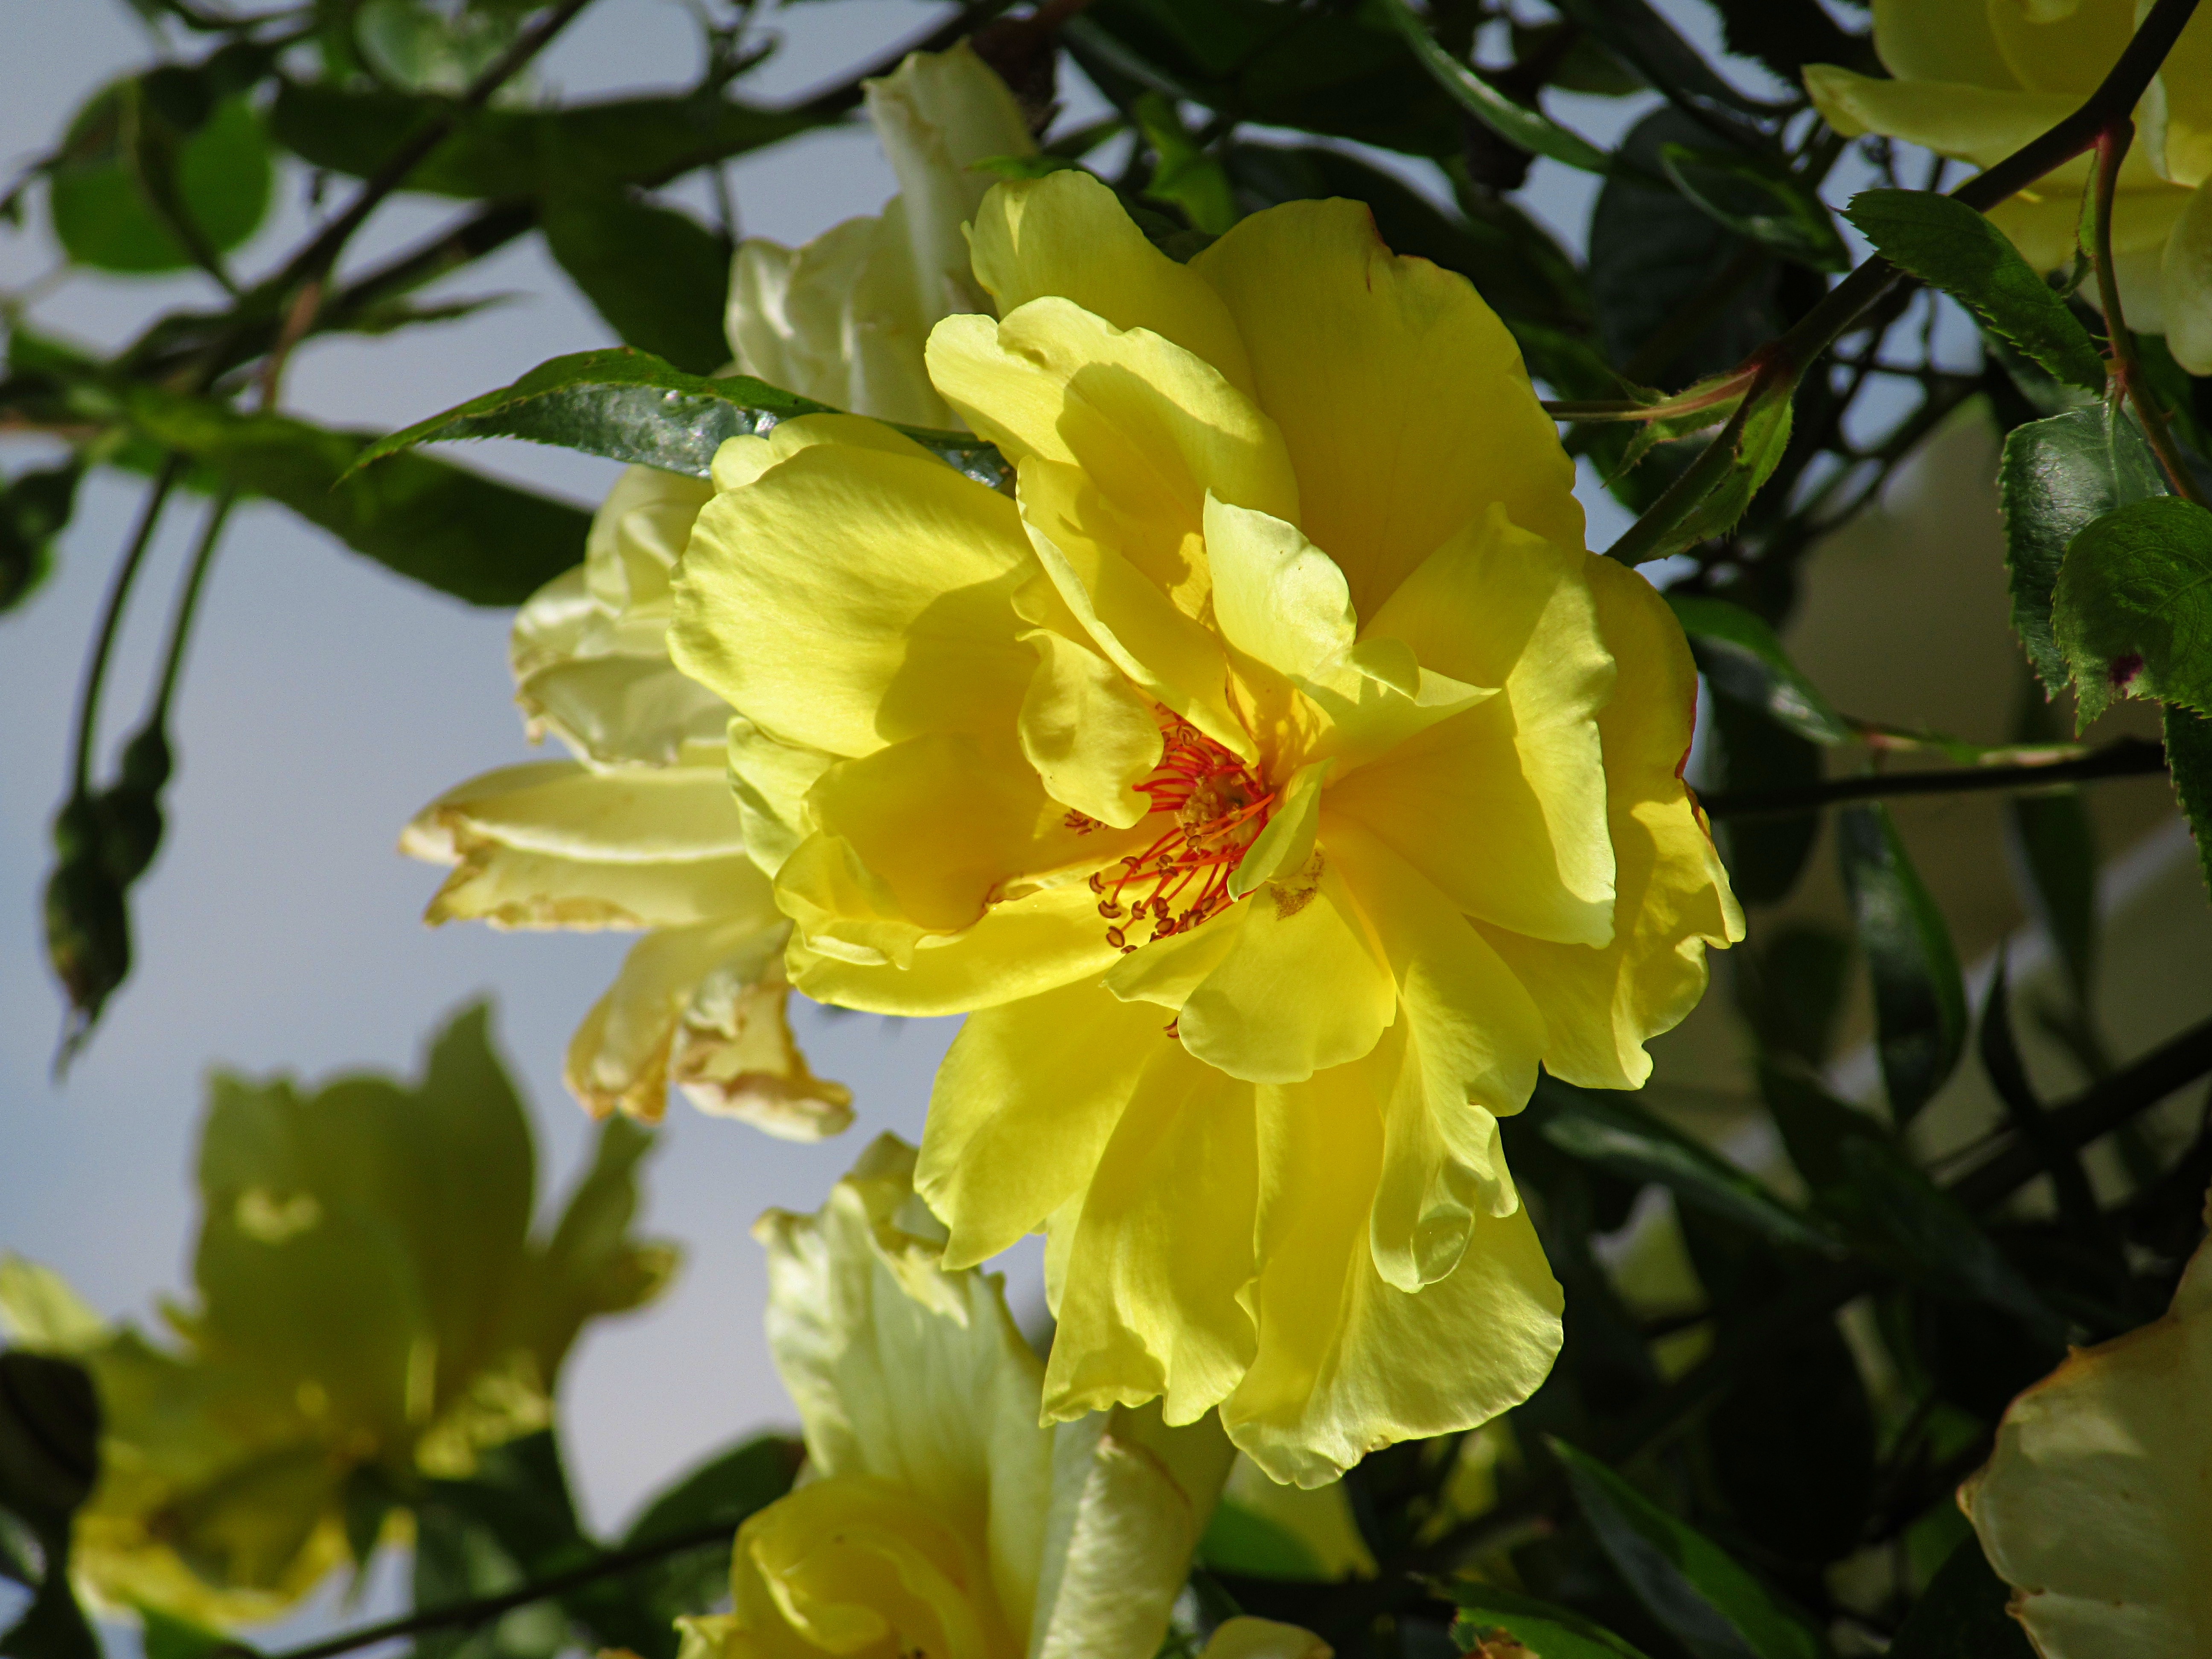
nature, blossom, plant, flower, rose, produce, macro, botany, yellow, flora, in bloom, shrub, rambler, stamens, yellow rose, macro photography, flowering plant, land plant